Wendell Corey

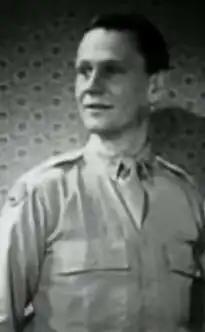
Corey in the trailer for "The Search" (1948)

Wendell Reid Corey (March 20, 1914 – November 8, 1968) was an American stage, film, and television actor. He was President of the Academy of Motion Picture Arts and Sciences and a board member of the Screen Actors Guild, and also served on the Santa Monica City Council.